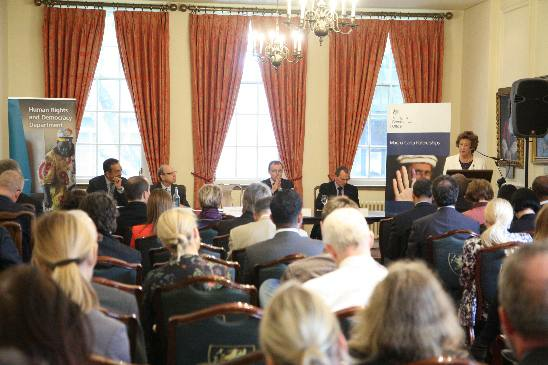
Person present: Yes